Tricia Cast

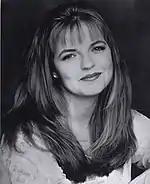
Cast, pictured in 1996

Cast came to prominence on the television series "The Bad News Bears" in 1979 as Amanda Whirlitzer, the role originated by Tatum O'Neal in the 1976 film of the same name. After years of acting in television films, she starred with Jason Bateman as his sister on the television series "It's Your Move". This performance led to a short stint on the soap opera "Santa Barbara".